Rejoice in the Lamb

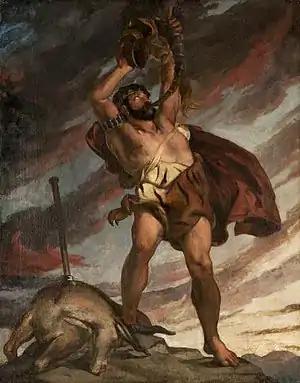
"Jubilate Agno" depicts characters from the Old Testament, including Nimrod.

"Rejoice in the Lamb" has widely been recognised for its uniqueness and creativity, especially within the realm of Church music. In "British Music of Our Time" (1946), Scott Goddard writes that "Rejoice in the Lamb" "has about it a freshness unlike anything in our music". Imogen Holst similarly writes that it is "as unlike conventional church music as it could possibly be". The poet Peter Porter writes that "Rejoice in the Lamb" "enshrines some of the purest responses ever made by a musician to the very heart of that mystery which we know as poetry". On 22 September 1943, the day after the premier of "Rejoice in the Lamb", "The Times" published a piece about the jubilee celebrations of St Matthew's Church and a review of Britten's cantata which also praised the text-setting: "Mr Britten has a way of choosing recondite texts for setting to music ... The spirit of the curious, vivid poem has been caught and a work not to be placed in any of the usual categories..." A 1943 review in the journal "Music & Letters" claims that although Britten did not necessarily transform "the ridiculous [text] into the sublime", he succeeded in recognising the "picturesque" value of the text. Furthermore, according to the review, Britten handles the more bizarre passages of the text, just as "For I shall consider my cat", with admirable restraint.